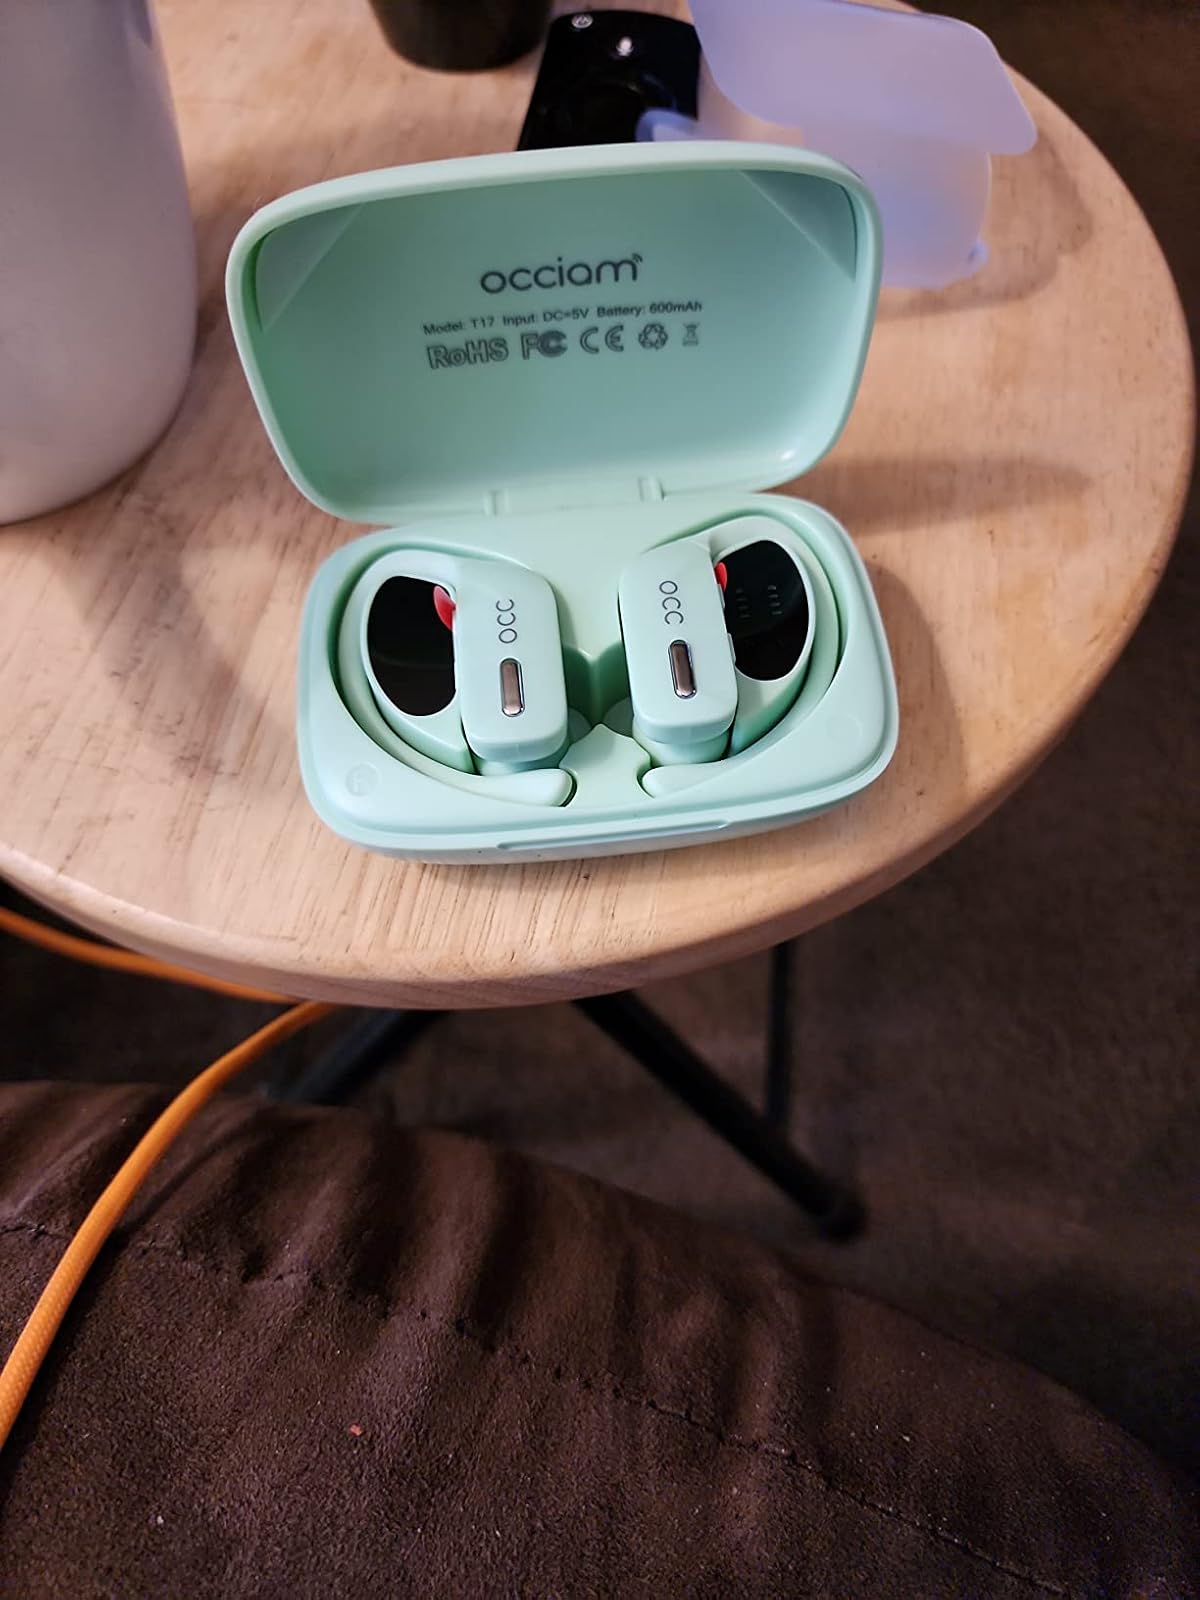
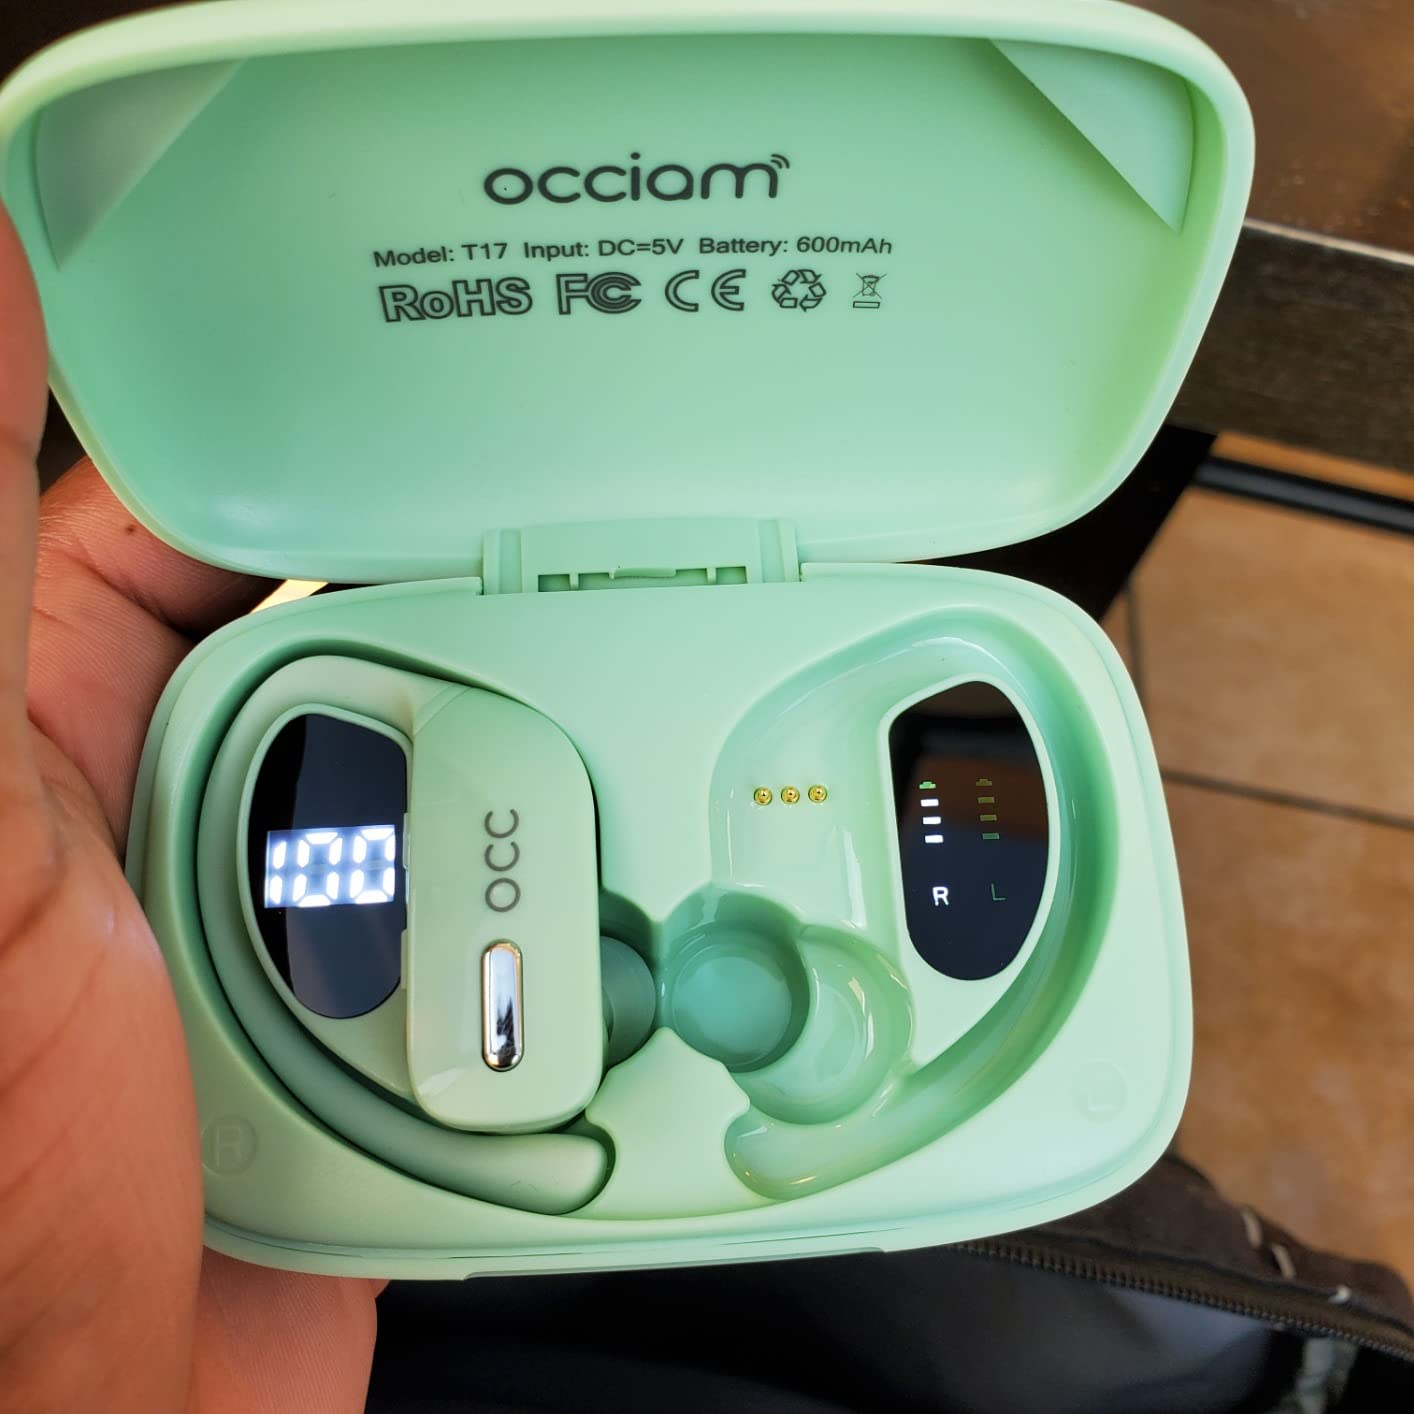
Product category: earbuds
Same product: yes